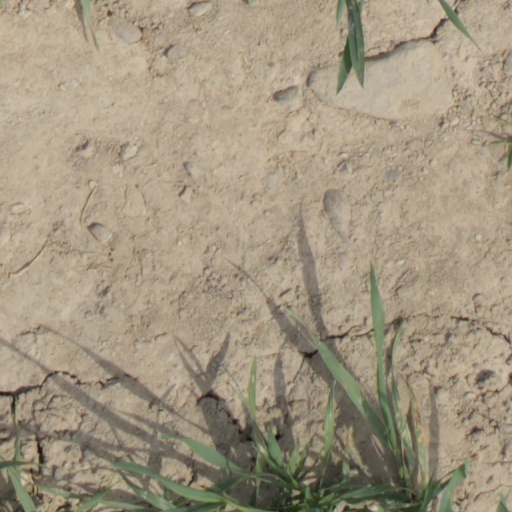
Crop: wheat